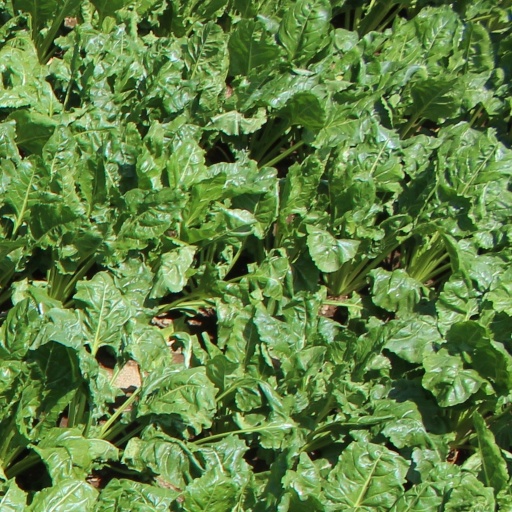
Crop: sugar beet